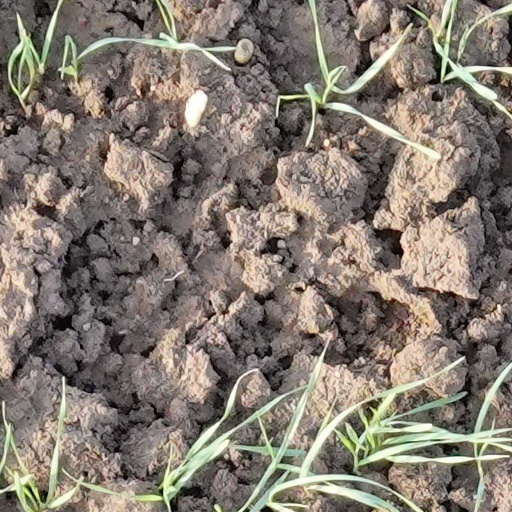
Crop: wheat